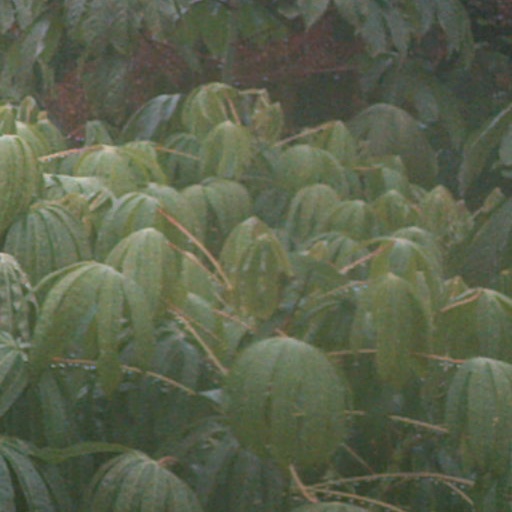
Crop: cassava